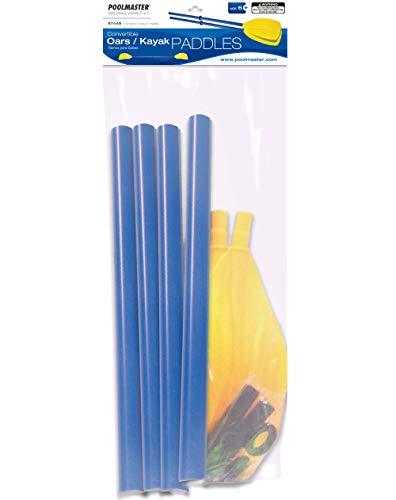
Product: Poolmaster 87448 45-Inch Convertible Boat Oars and Boat Paddles
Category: Sports & Outdoors | Outdoor Recreation | Water Sports | Canoeing | Paddles
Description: Converts easily from two individual 45-inch oars to one two-sided 56-inch paddle.
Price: $11.73
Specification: ProductDimensions:48x7.5x3.8inches|ItemWeight:195pounds|ShippingWeight:2pounds(Viewshippingratesandpolicies)|DomesticShipping:ItemcanbeshippedwithinU.S.|InternationalShipping:Thisitemisnoteligibleforinternationalshipping.LearnMore|ASIN:B0017SWJRQ|Californiaresidents:ClickhereforProposition65warning|Itemmodelnumber:87448|Manufacturerrecommendedage:6-15years